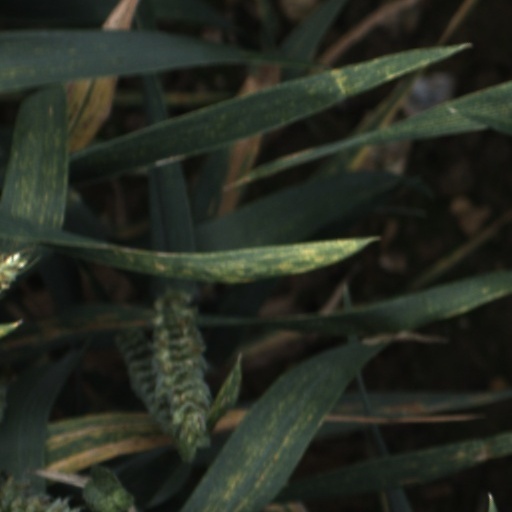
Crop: wheat